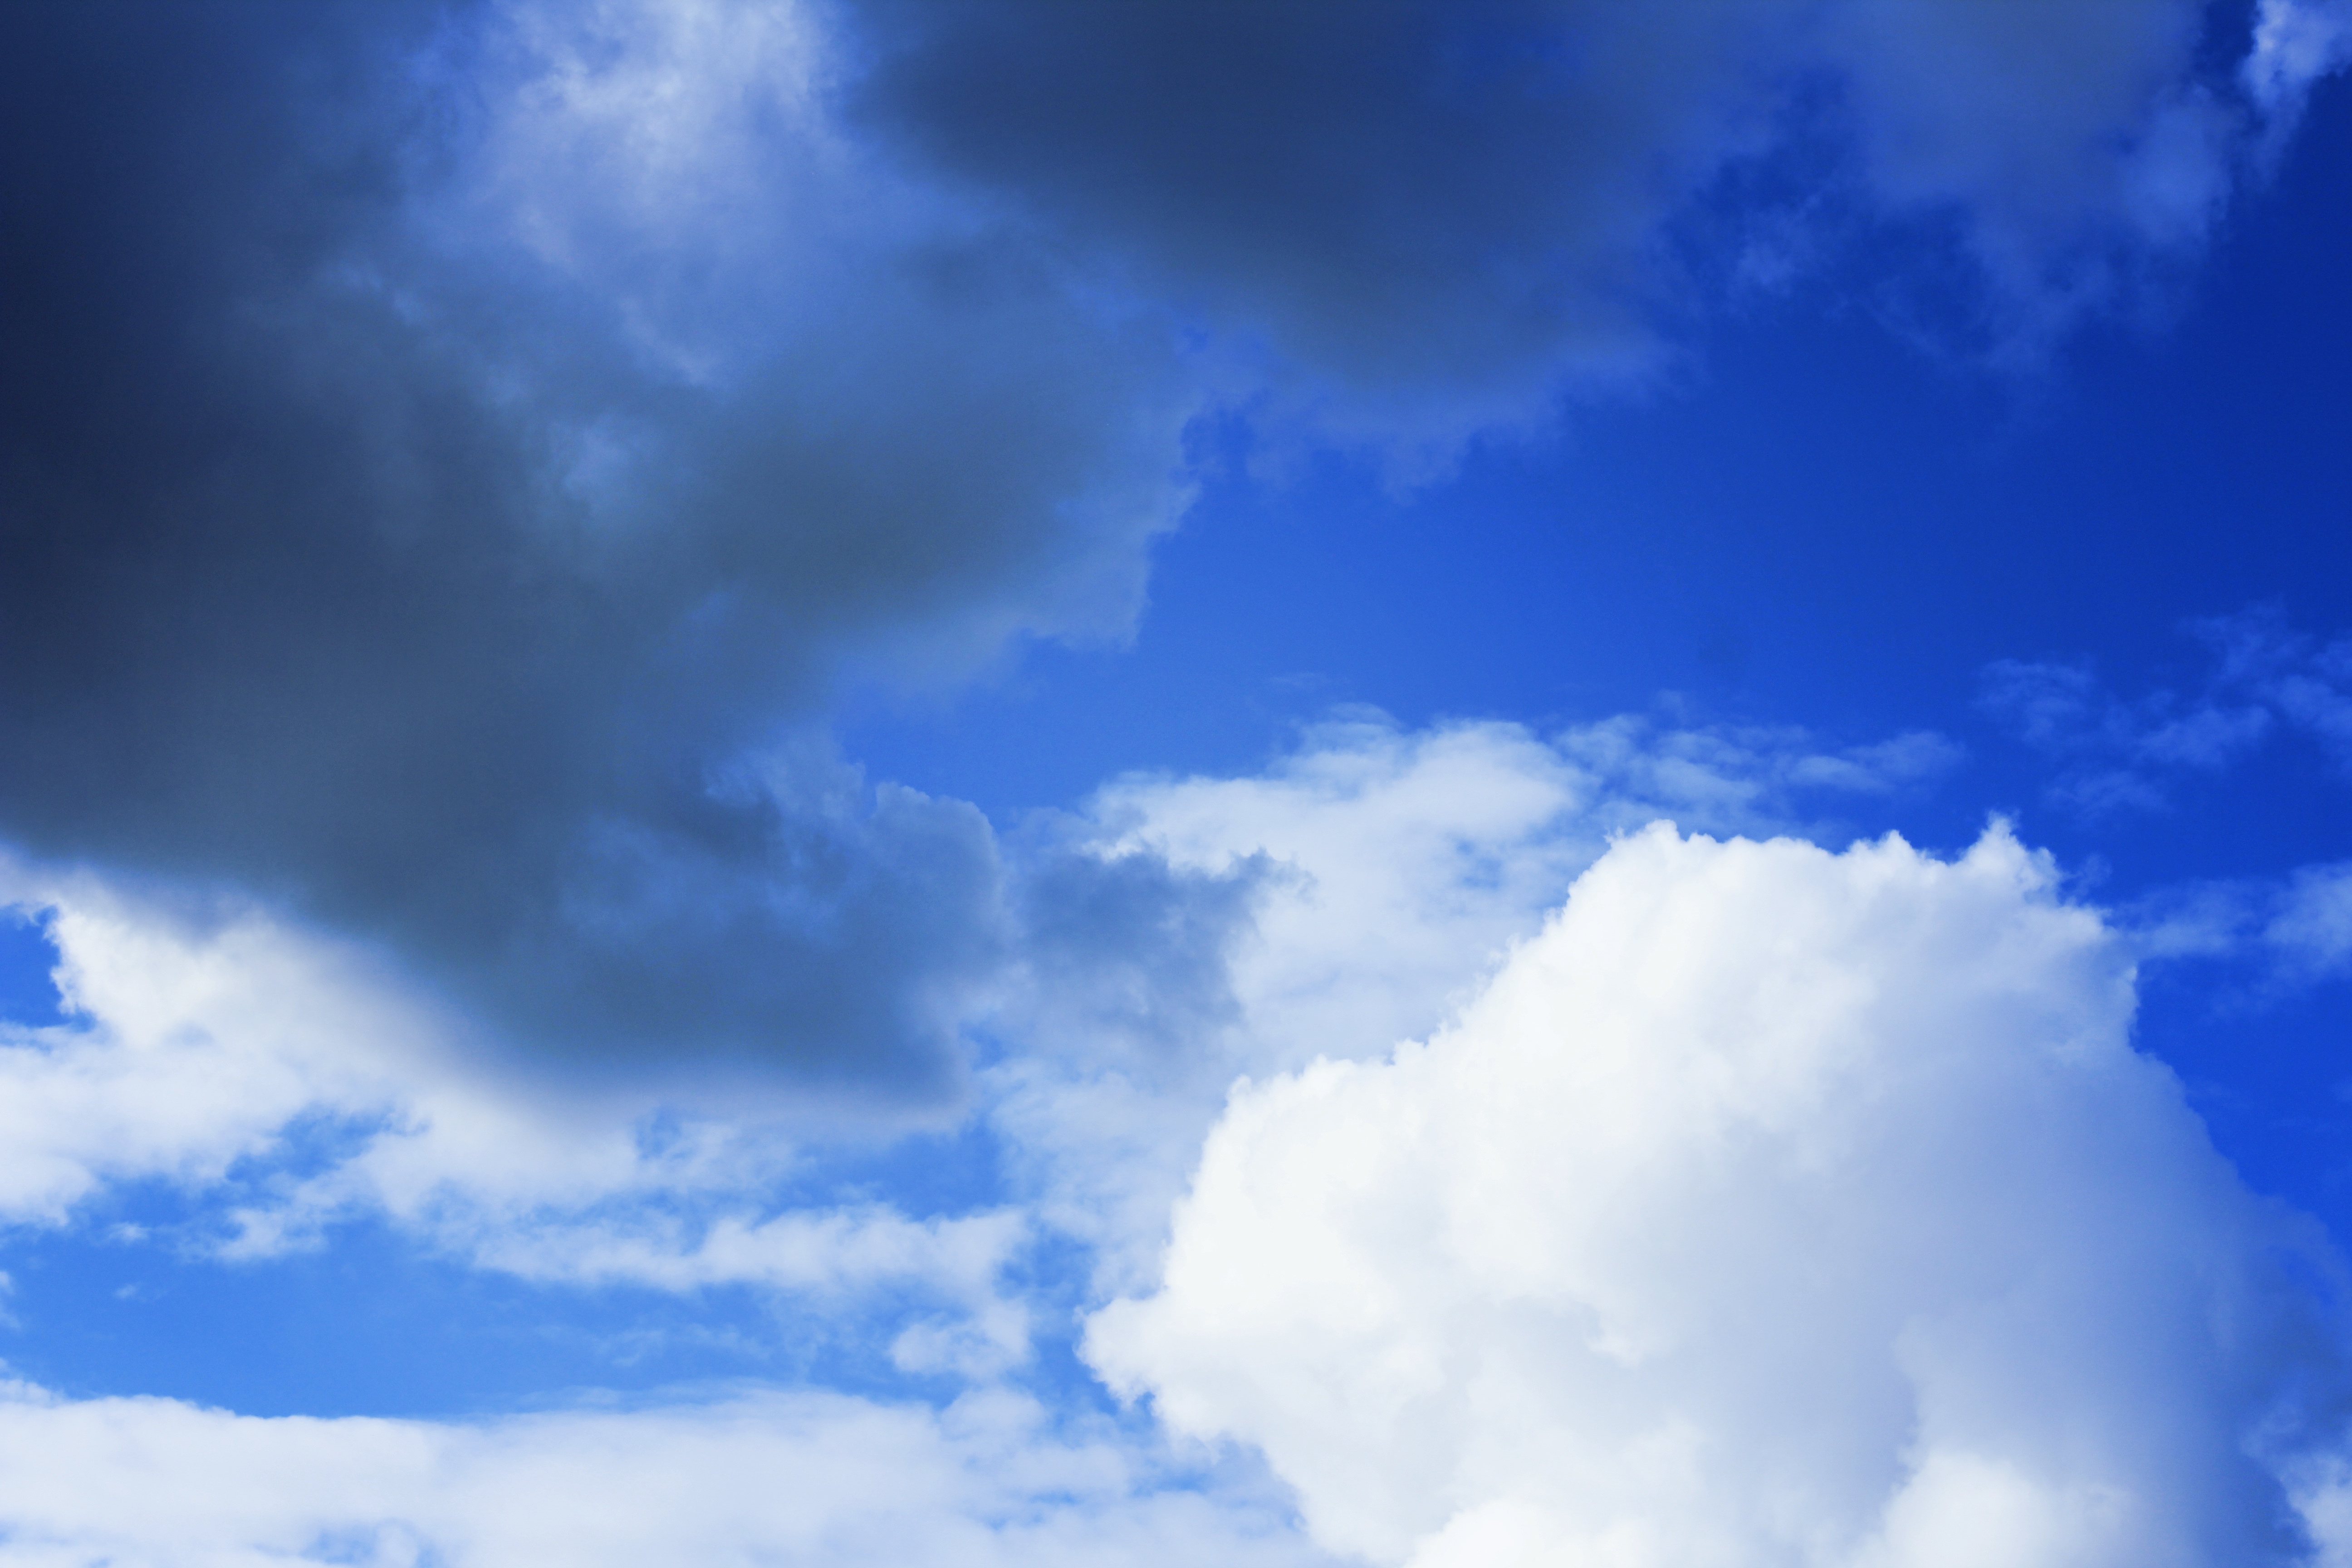
cloud, sky, sunlight, atmosphere, daytime, cumulus, blue, meteorological phenomenon, atmosphere of earth